History of the Catholic Church in France

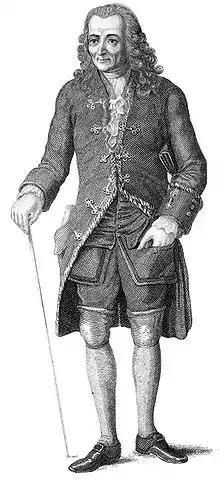
Voltaire at 70. Engraving from 1843 edition of his "Philosophical Dictionary".

Louis was a pious and devout king who saw himself as the head and protector of the Gallican Church, Louis made his devotions daily regardless of where he was, following the liturgical calendar regularly. Towards the middle and the end of his reign, the centre for the King's religious observances was usually the Chapelle Royale at Versailles. Ostentation was a distinguishing feature of daily Mass, annual celebrations, such as those of Holy Week, and special ceremonies. Louis established the Paris Foreign Missions Society, but his informal alliance with the Ottoman Empire was criticised by the British for undermining Christendom.